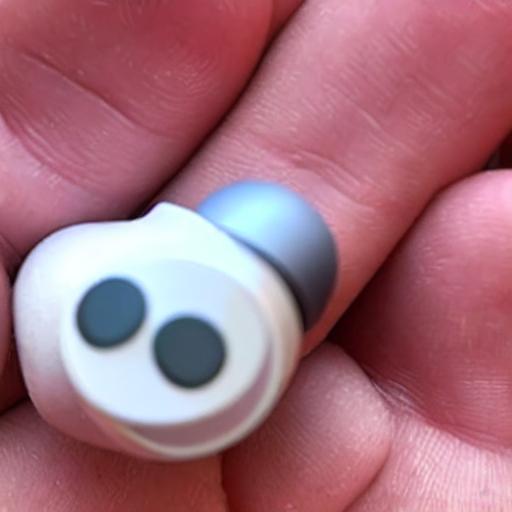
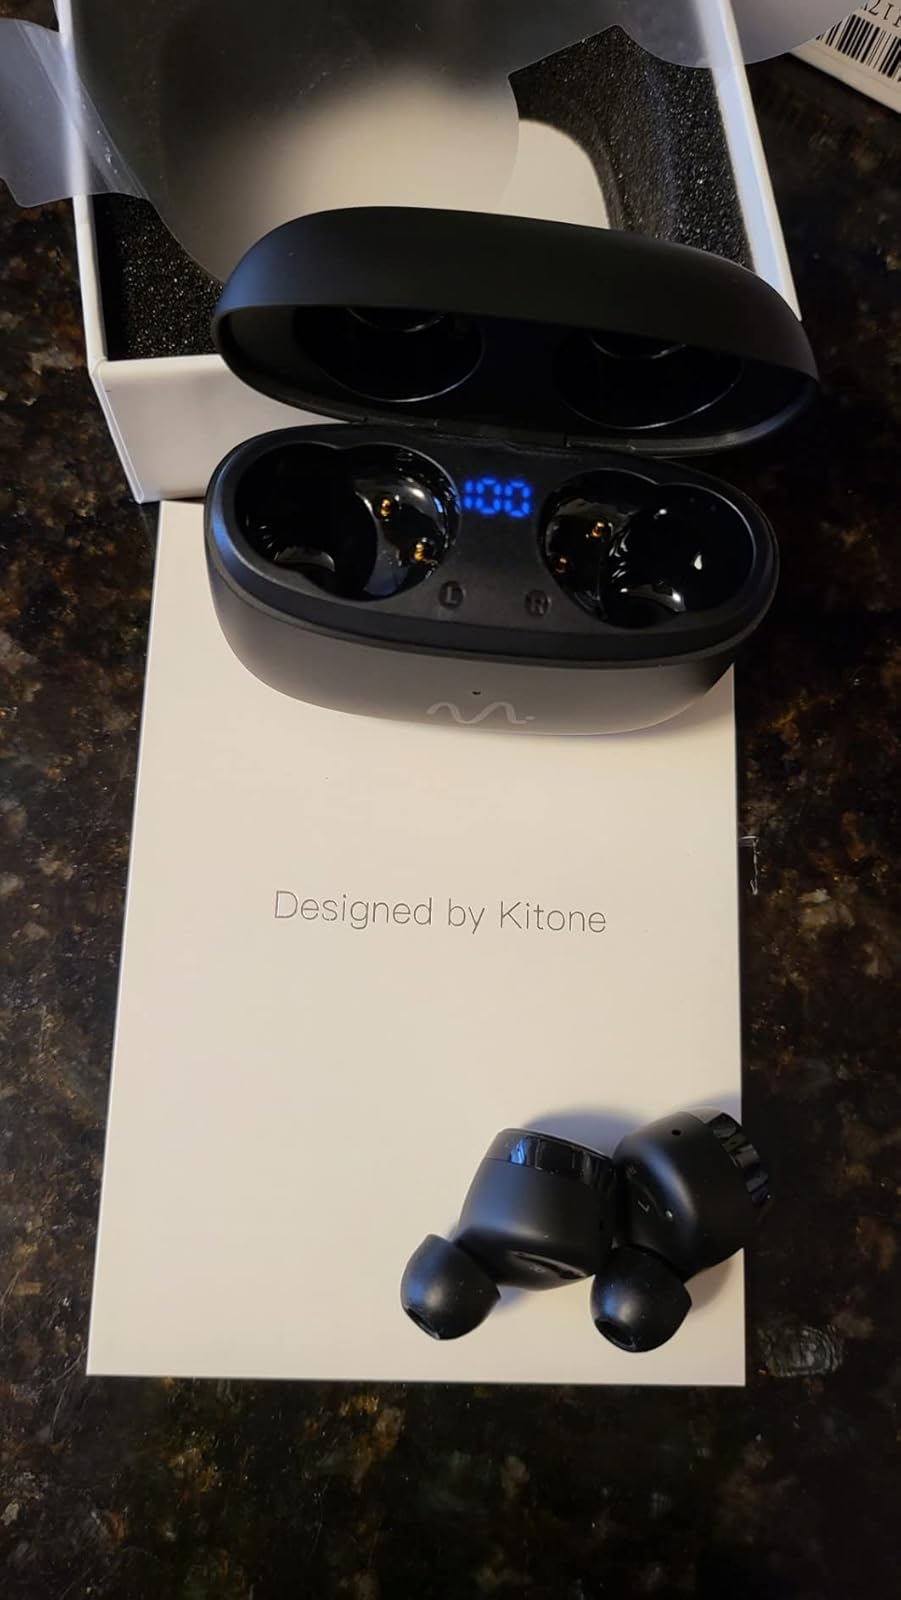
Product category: earbuds
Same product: no